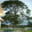
Label: pine_tree